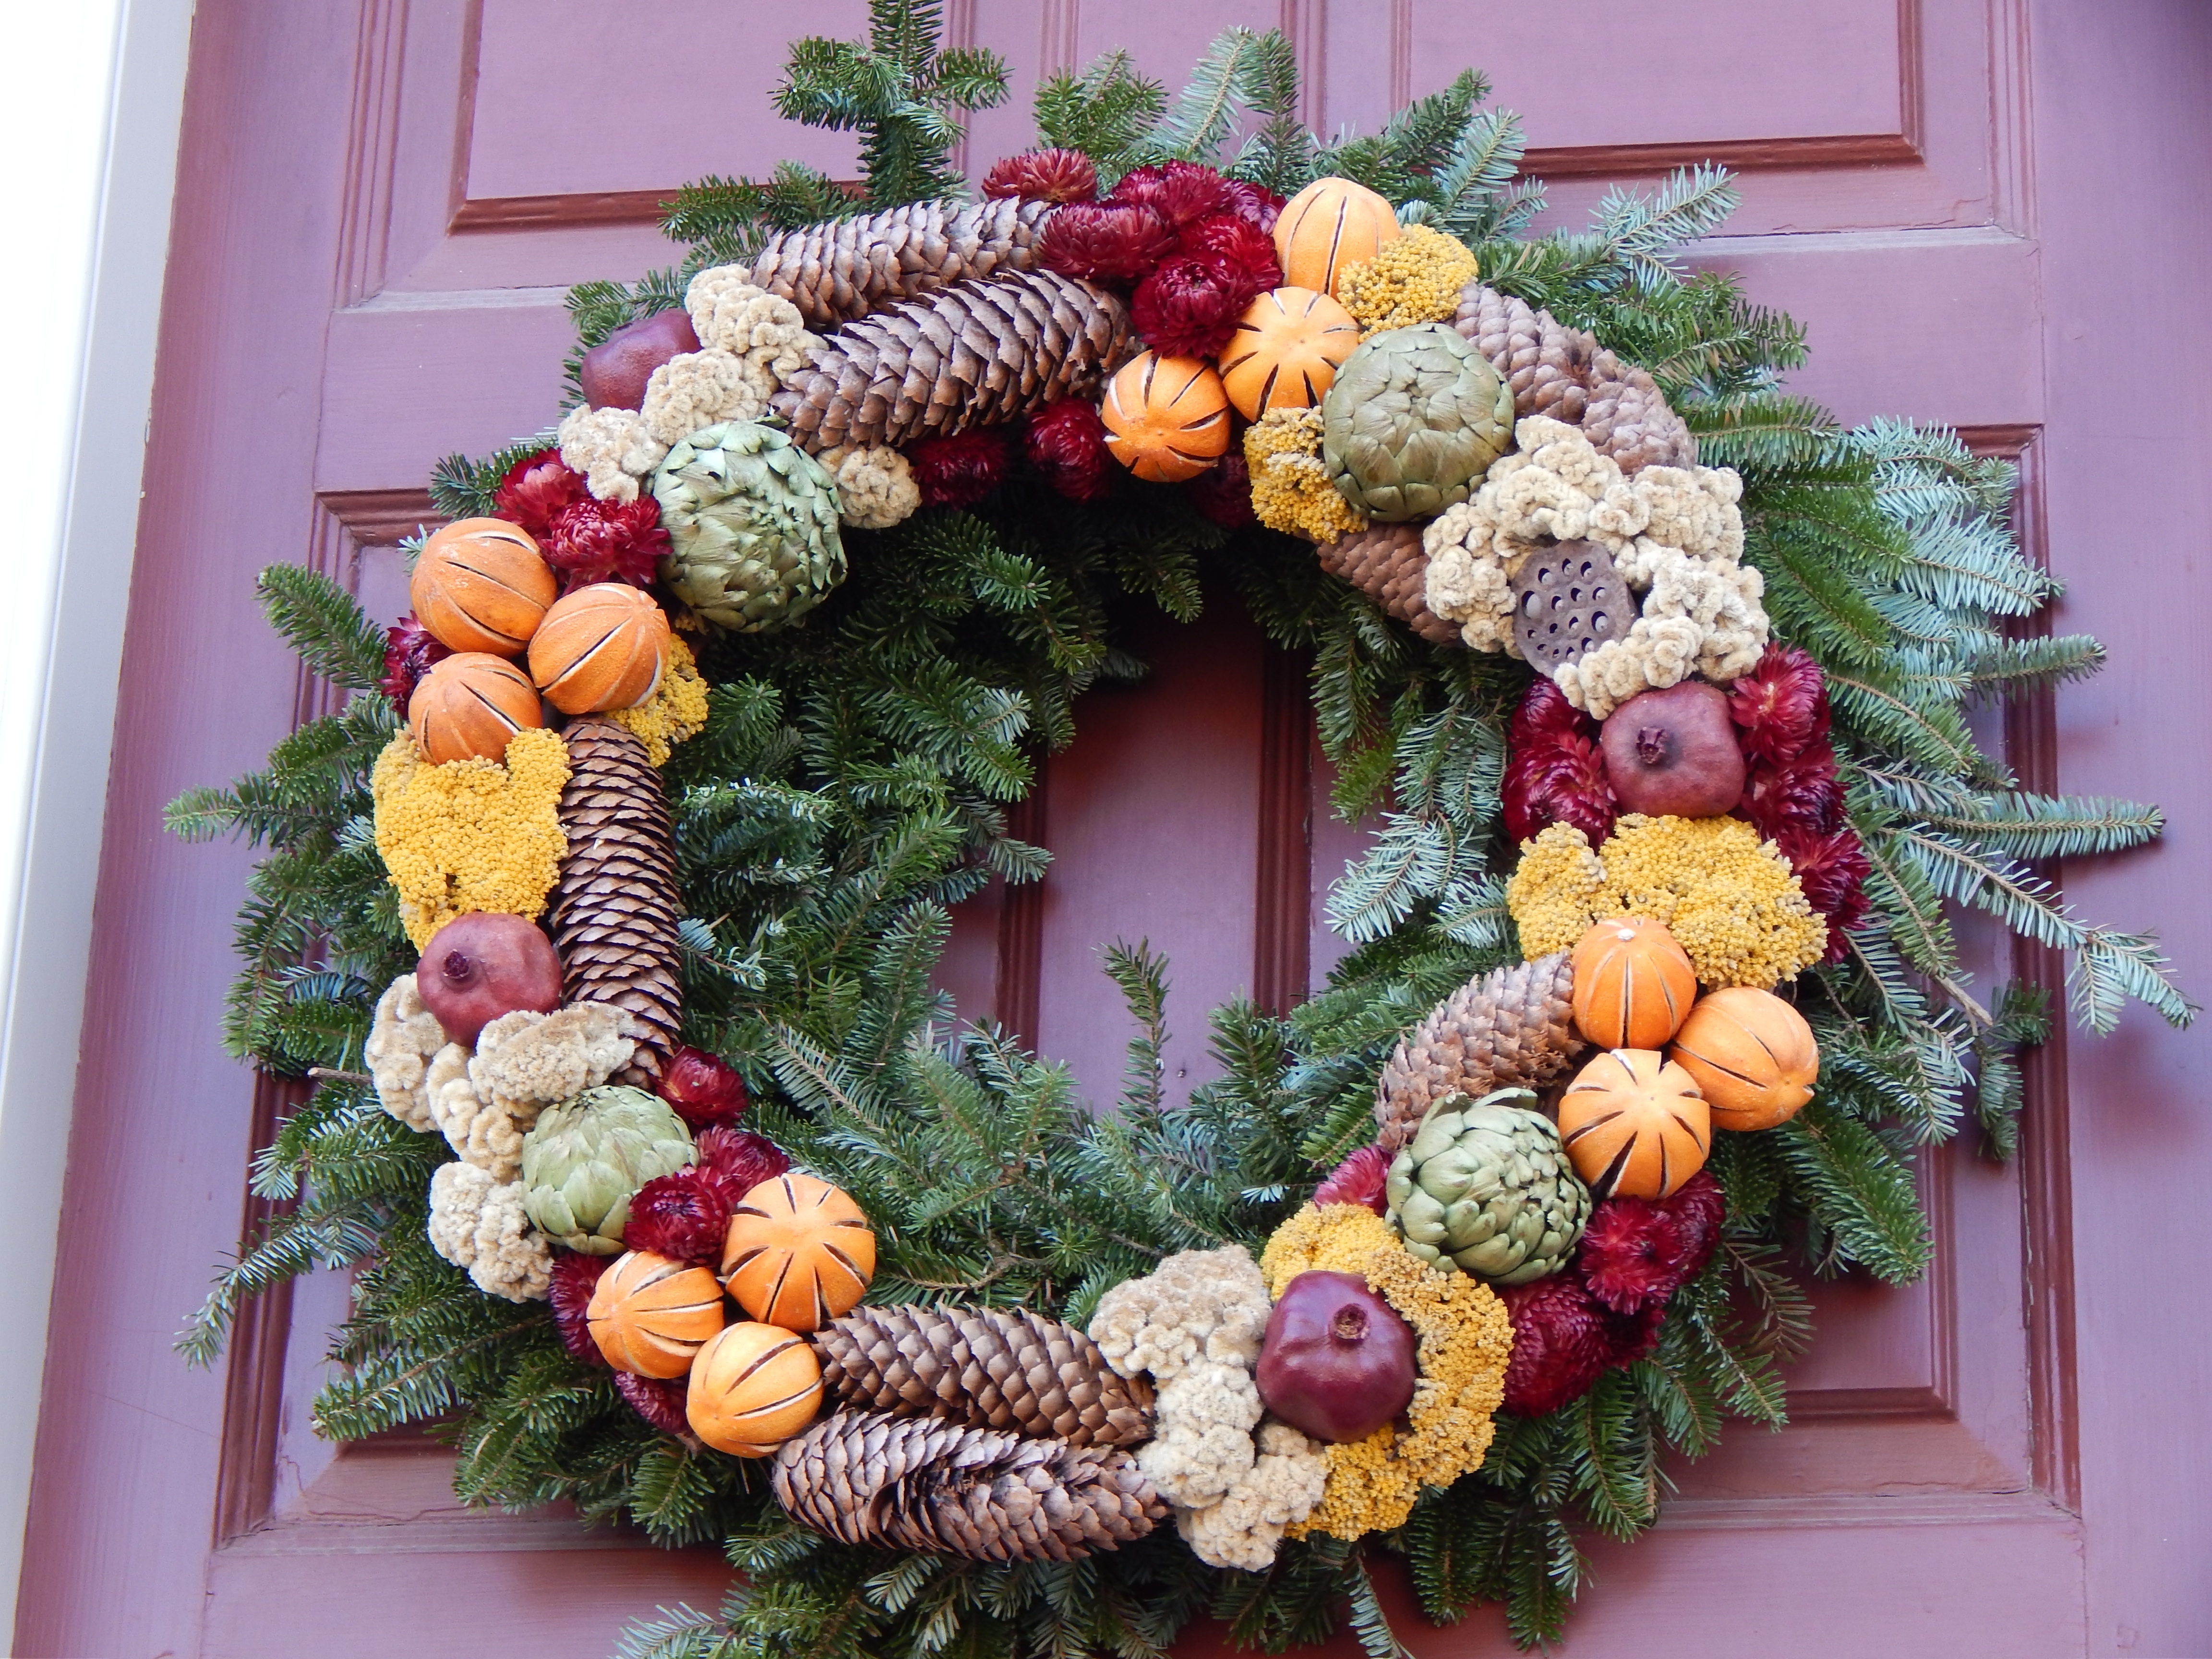
nature, outdoor, winter, home, decoration, natural, holiday, christmas, decor, wreath, christmas decoration, seasonal, december, floristry, traditional, greens, williamsburg, holiday decorations